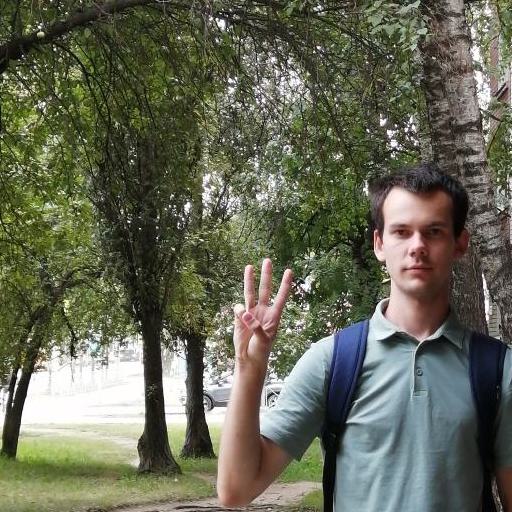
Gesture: three